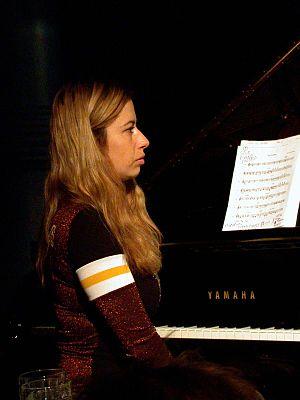
Rachel Carmel Nicolazzo, plus connue sous le nom de Rachel Z, est une pianiste de jazz américaine née le 28 décembre 1962 à Manhattan.